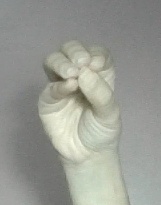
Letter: ha